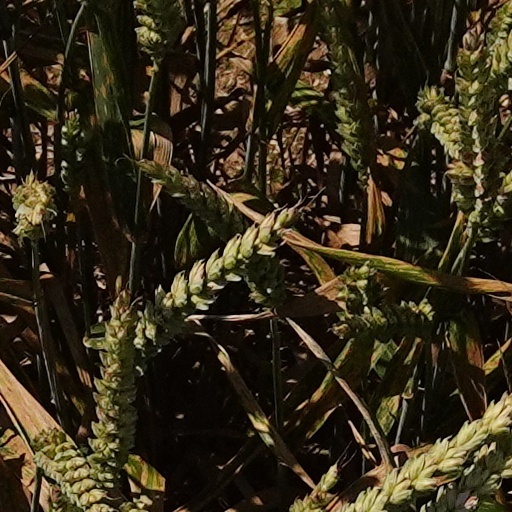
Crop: wheat